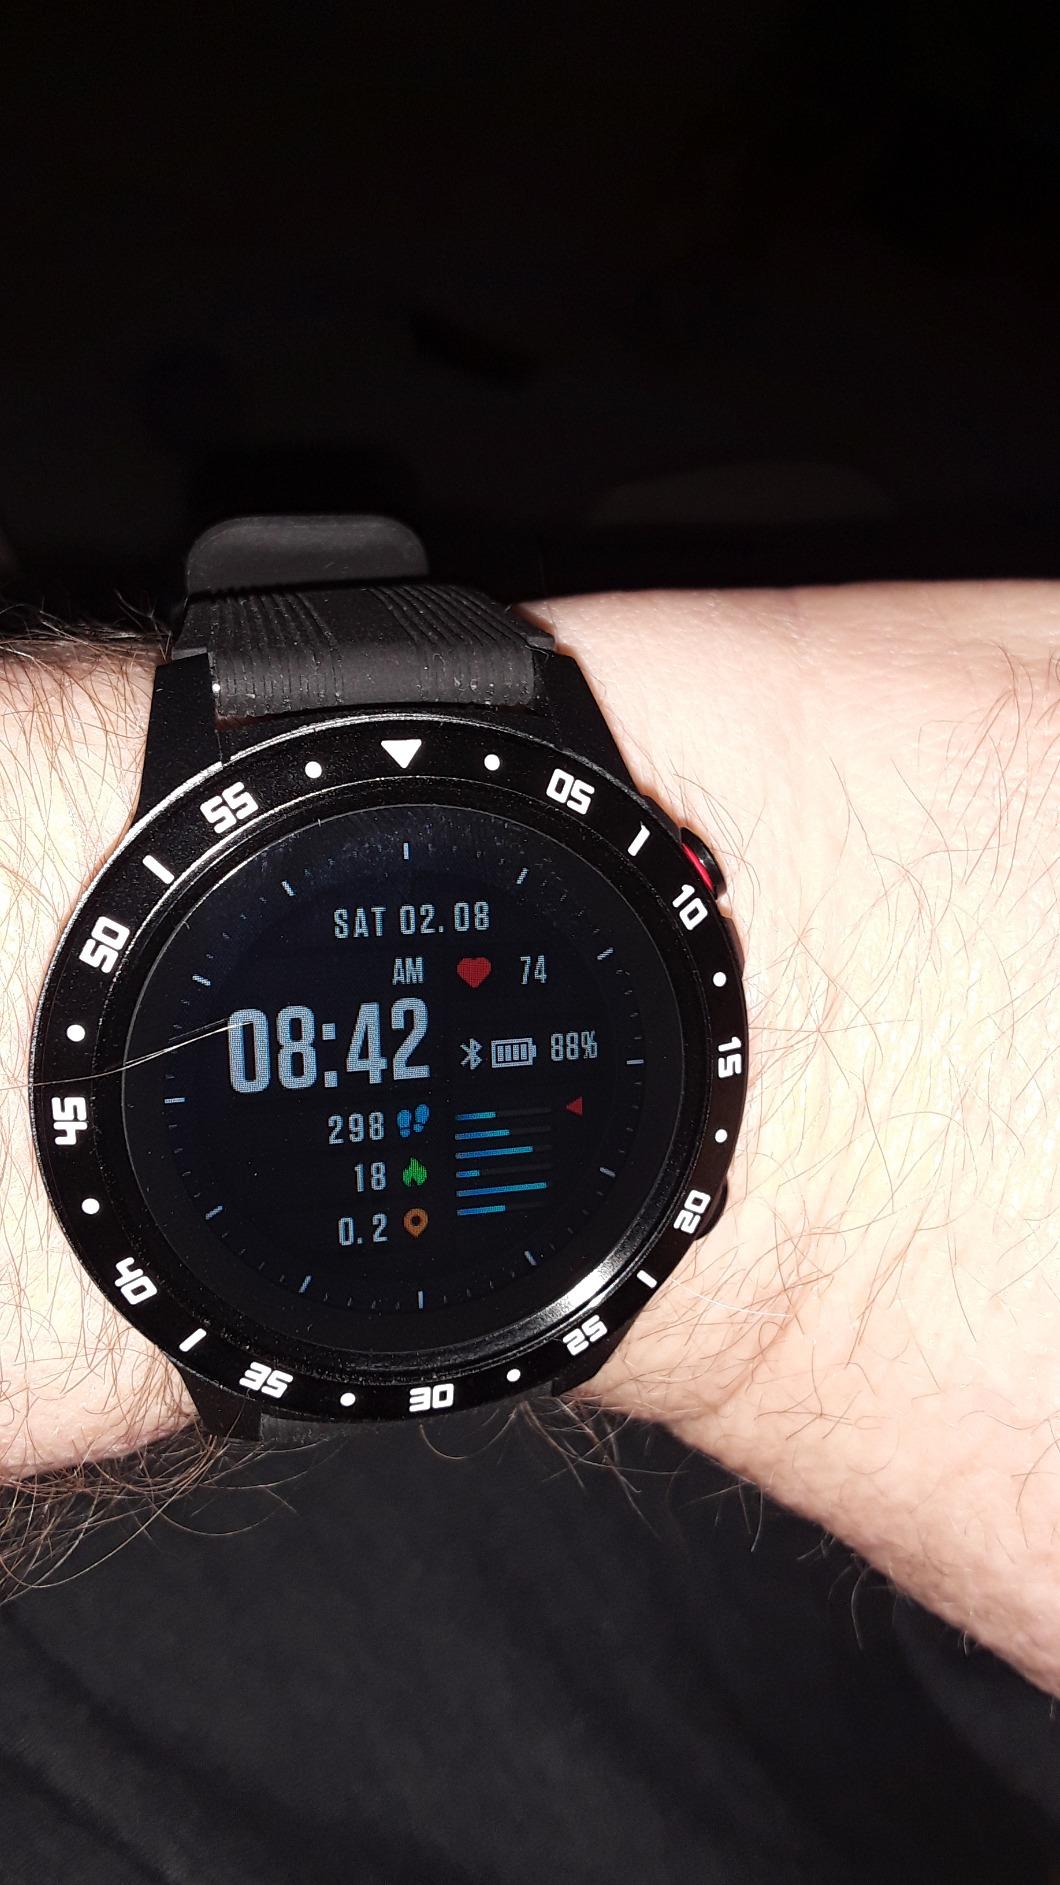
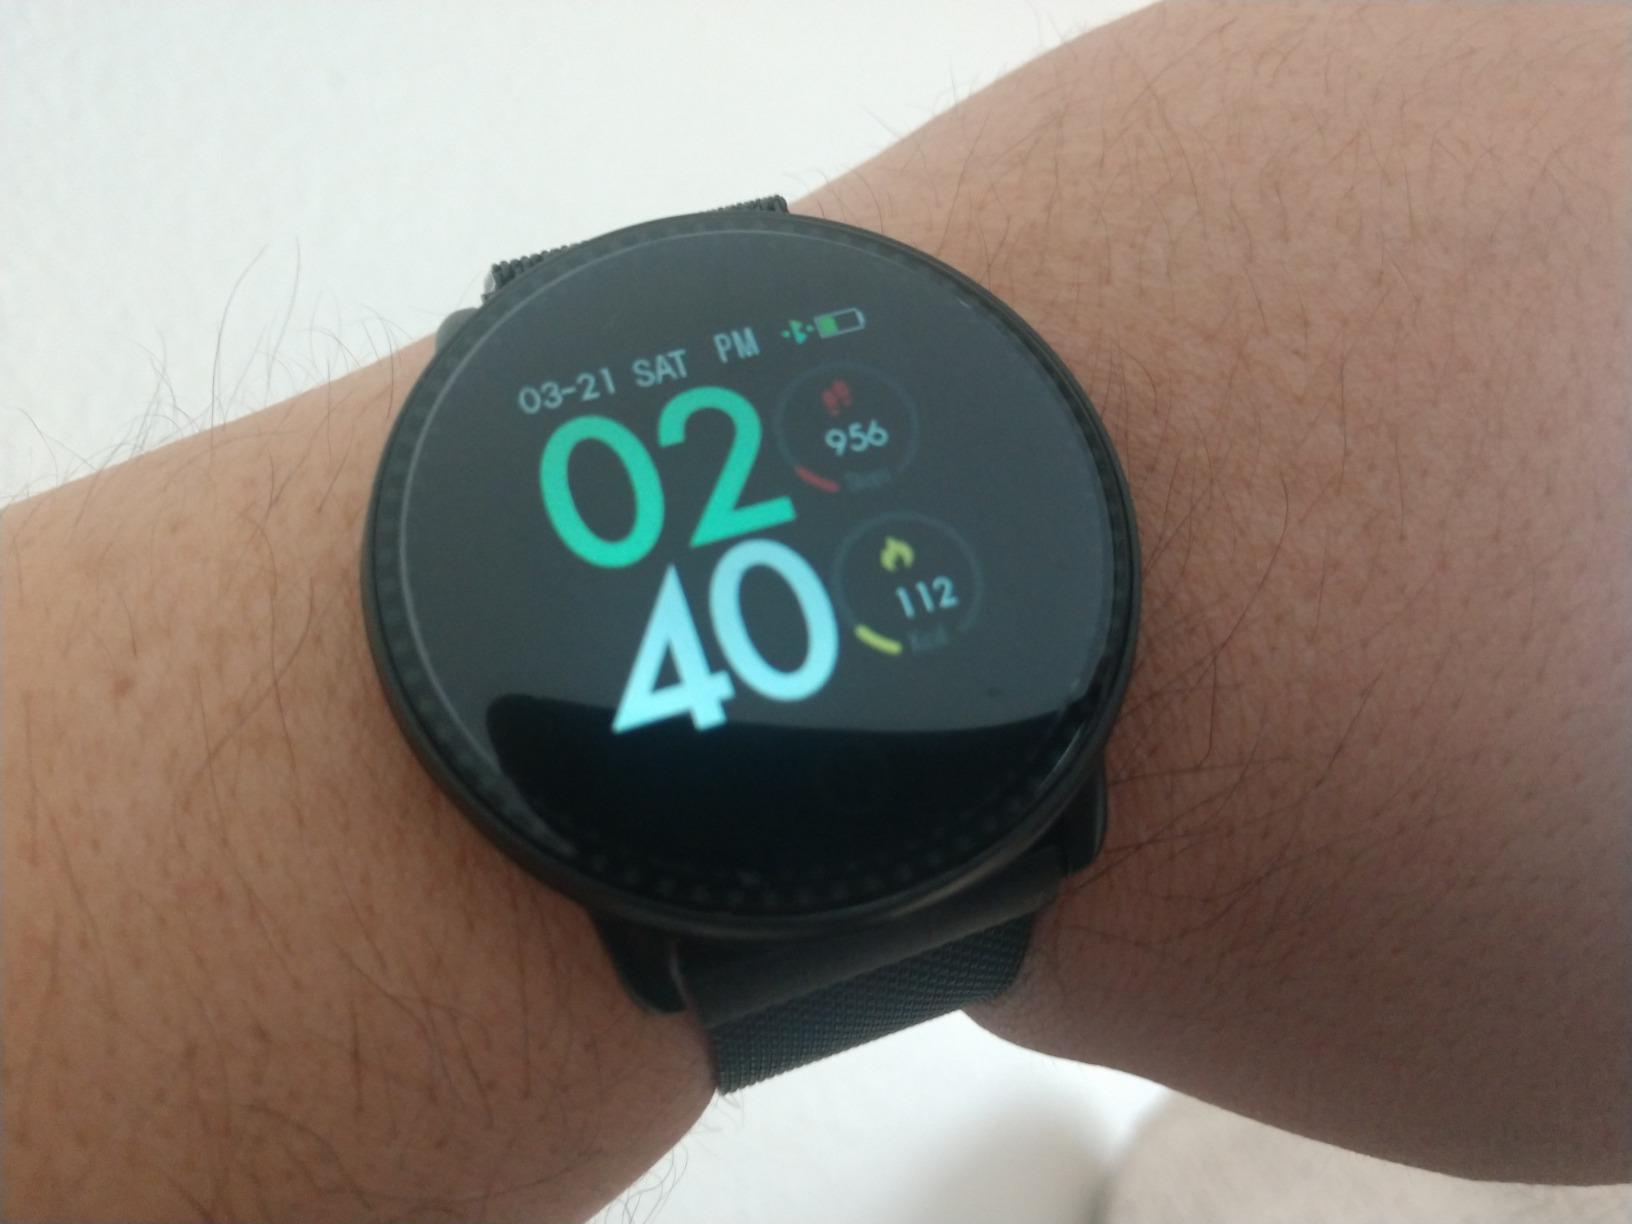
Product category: smartwatch
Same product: no